The Boat Race 1899

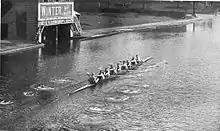
Cambridge University's crew in practice

The Boat Race is a side-by-side rowing competition between the University of Oxford (sometimes referred to as the "Dark Blues") and the University of Cambridge (sometimes referred to as the "Light Blues"). The race was first held in 1829, and since 1845 has taken place on the Championship Course on the River Thames in southwest London. The rivalry is a major point of honour between the two universities; it is followed throughout the United Kingdom and as of 2014, broadcast worldwide. Oxford went into the race as reigning champions, having won the 1898 race "easily", with Cambridge leading overall with 32 victories to Cambridge's 22 (excluding the "dead heat" of 1877).